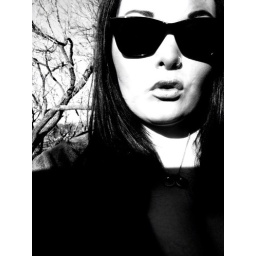
I took a series of pictures in the refelction of my car window before work. This was the last one.